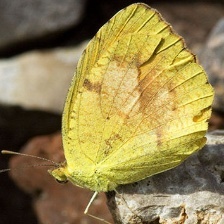
Species: SLEEPY ORANGE
Butterfly family (ImageNet category): sulphur_butterfly